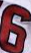
Number: 6